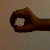
The image shows a hand gesture representing the number 0 in Indian Sign Language.